Spirit AeroSystems

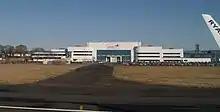
Prestwick plant (2010)

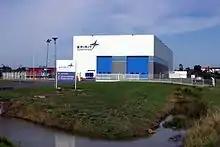
Saint-Nazaire plant (2015)

In December 2023, an employee of Spirit AeroSystems filled out a class action in federal court against the company, alleging that former employees repeatedly warned about safety problems and were told to cover up systematic quality control failures, undercount defects, records falsification and retaliation against employees raising safety concerns.